History of the St. Louis Cardinals (1953–1989)

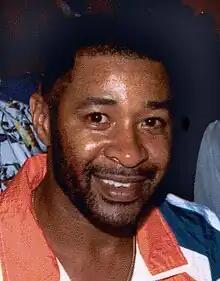
Ozzie Smith, integral to three World Series appearances, set numerous fielding records.

In 1987, Herzog made McGee his number-five hitter, and he responded well to this unconventional choice, driving in 105 runs despite hitting only 11 home runs. Coleman became the first player to steal 100 or more bases in each of his first three seasons in the major leagues. The Cardinals reached the 1987 World Series, losing to the Minnesota Twins in seven games. Decimated by injuries to key players such as Clark and Pendleton, St. Louis found it difficult to keep up with the high-powered Twins offense. This series was the first World Series in which the home team won every game—it happened again four years later when the Twins defeated the Atlanta Braves. It was also the only World Series where one pitcher started Games One and Seven, but none of the others in between—that was rookie Joe Magrane.